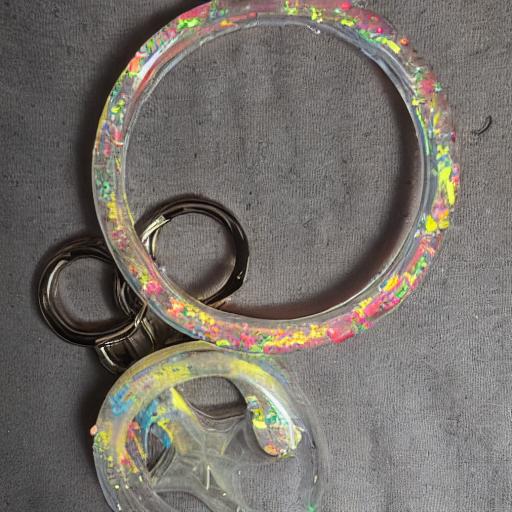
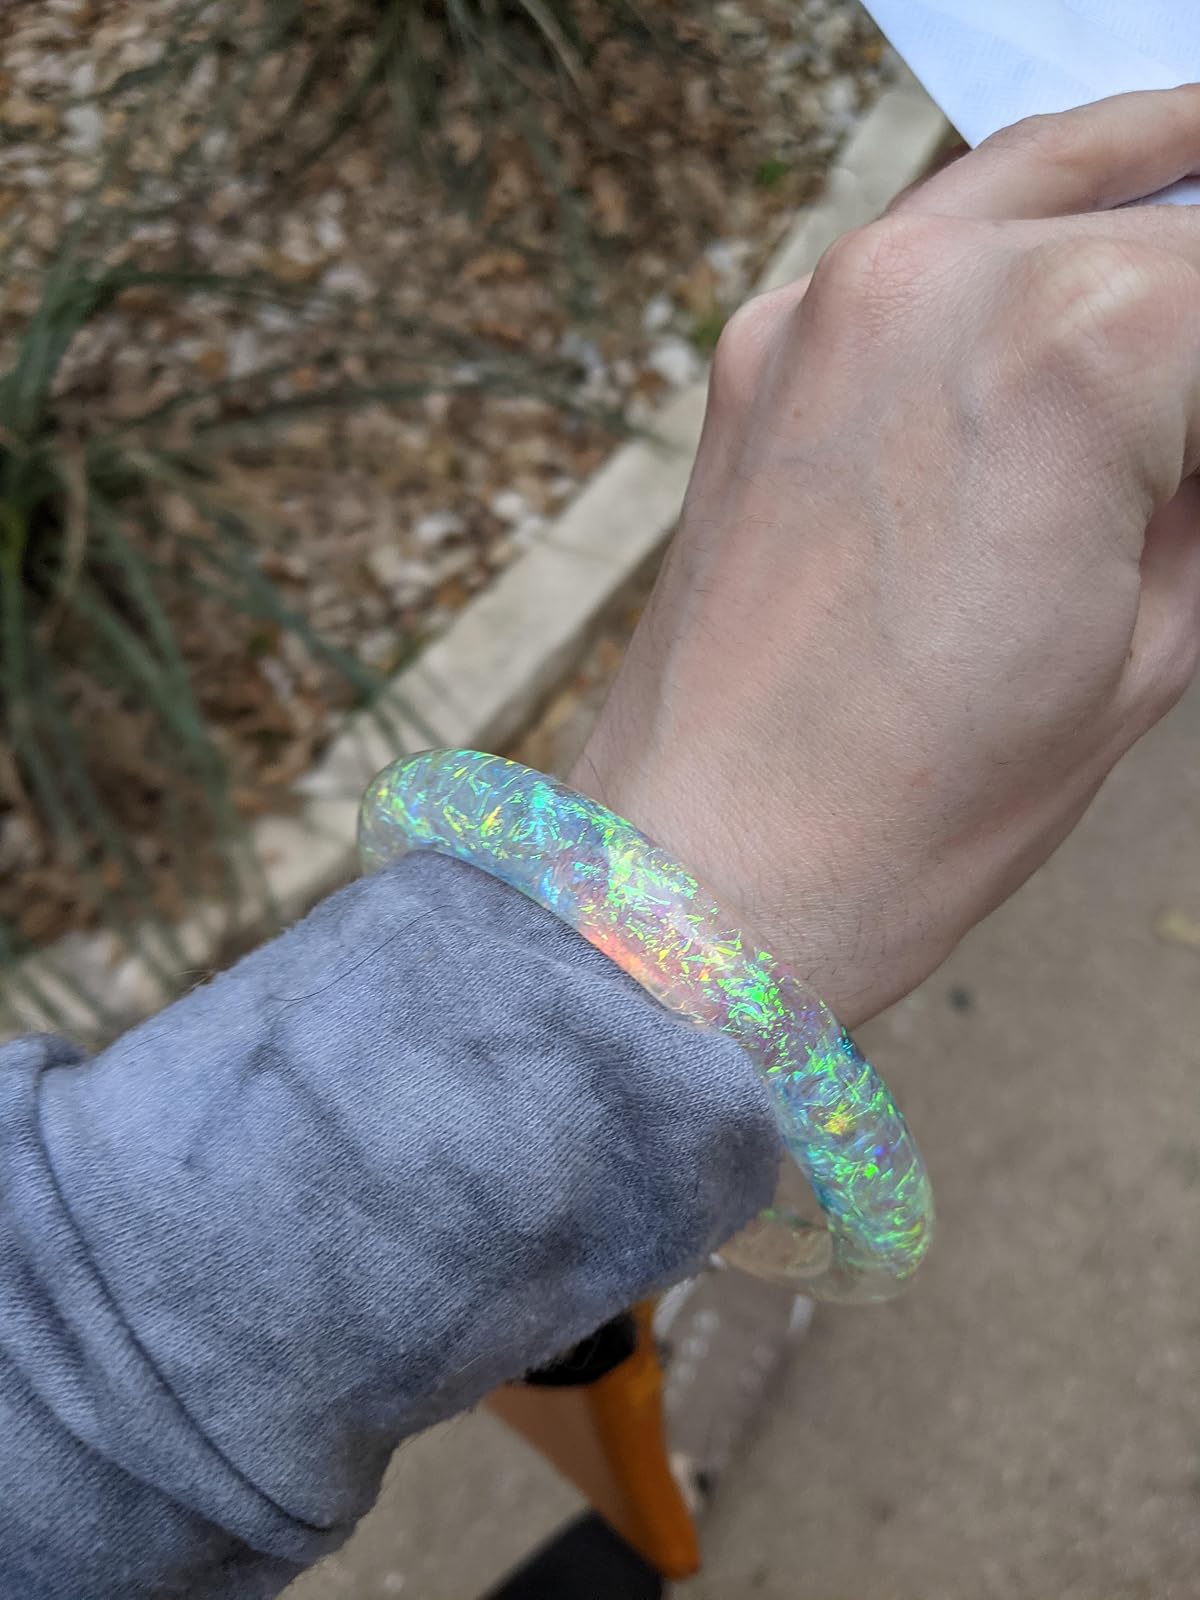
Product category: accessories_keychain
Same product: no